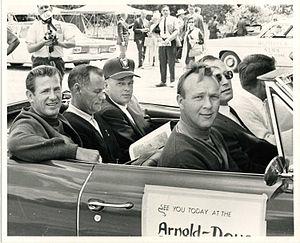
Gary Player, né le 1ᵉʳ novembre 1935 à Johannesbourg, est un golfeur sud-africain considéré comme l'un des meilleurs de l'histoire de ce sport. Professionnel en 1953, il est l'un des cinq golfeurs à avoir remporté les quatre tournois majeurs : le Masters, l'Open américain, l'Open britannique et le Championnat de la PGA. Il a été le premier non-américain à remporter le Masters et a composé avec les Américains Jack Nicklaus et Arnold Palmer un triumvirat que la presse américaine des années 1960 surnomma "The Big Three".